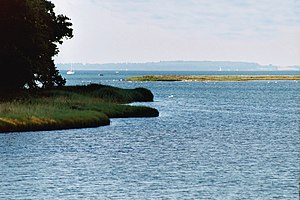
Gelting Birk
Udsigt fra Gelting Birk til Danmark
Gelting Birk eller Geltinger Birk er navnet på en landtunge og et naturreservat ved Flensborg Fjord i det nordøstlige Angel i Sydslesvig. Det naturfredede område ligger for største del i Nyby Kommune tæt ved byen Gelting. Halvøen består af små bøgeskove, klitter, saltenge, mose- og hedeområder. Gelting Birks samlede areal er på cirka 770 ha. Området har været fredet siden 1934.